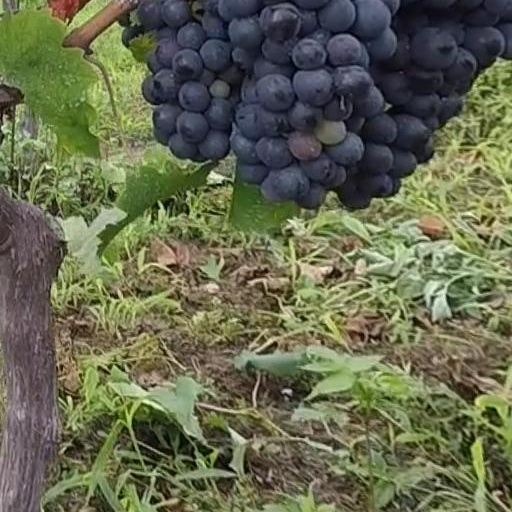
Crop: grape